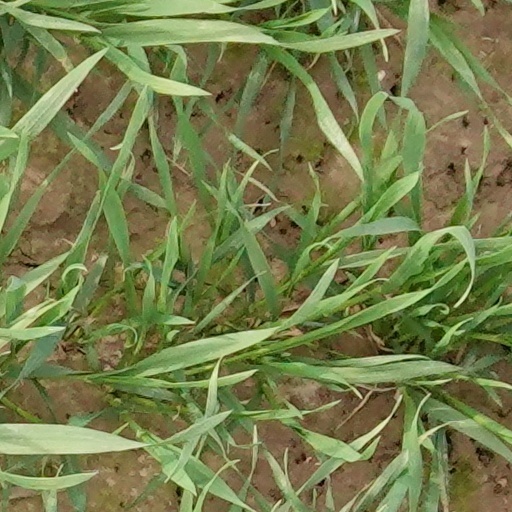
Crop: wheat